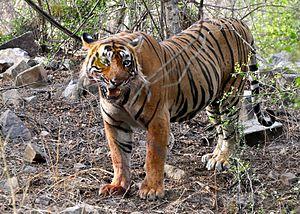
Sawai Madhopur est le siège administratif du district District de Sawai Madhopur au Rajasthan, en Inde. C'est aussi un nœud ferroviaire important dans une ville réputée pour ses commerces. Elle se situe sur le plateau des Vindhya, à environ 121 km au sud-est de Jaipur la capitale de l’État indien du Rajasthan.